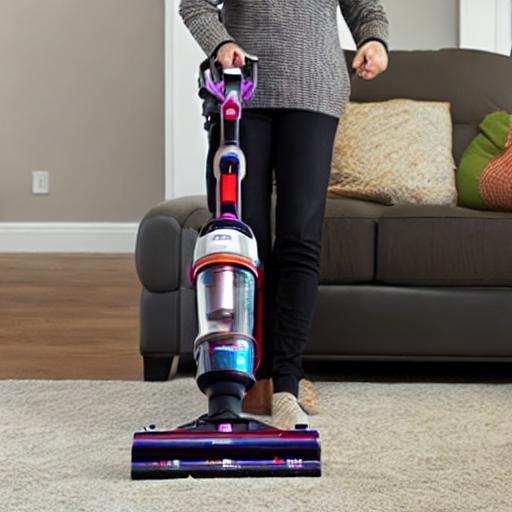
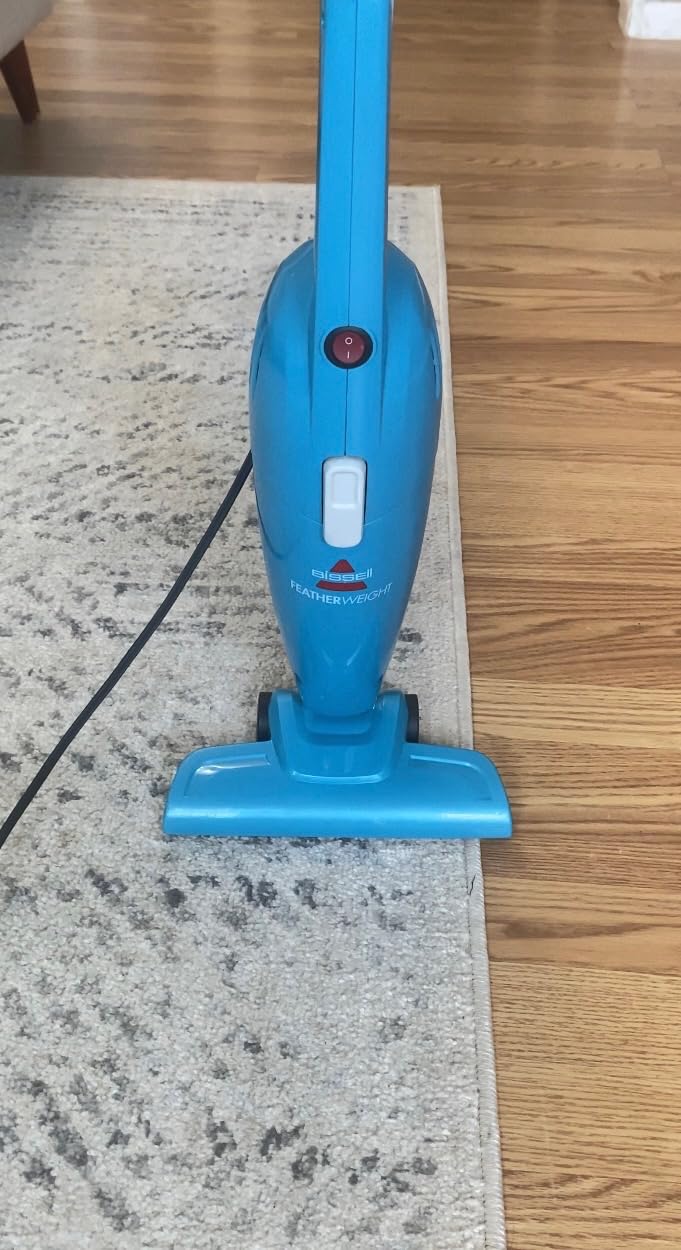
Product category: items_vacuum
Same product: no